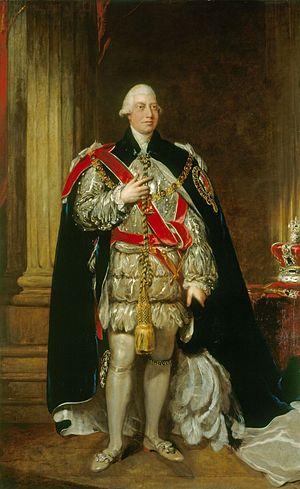
Gainsborough Dupont, né en décembre 1754 à Sudbury dans le Suffolk, et mort le 20 janvier 1797 à Londres, est un artiste britannique, neveu et élève de Thomas Gainsborough, R. A.